Tangxi, Hangzhou

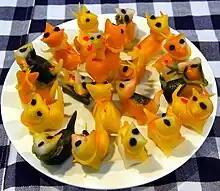
Lixia Dog

In October 2018, Tangqi Town was selected as "2018 National Comprehensive Strength Thousand Strong Town".